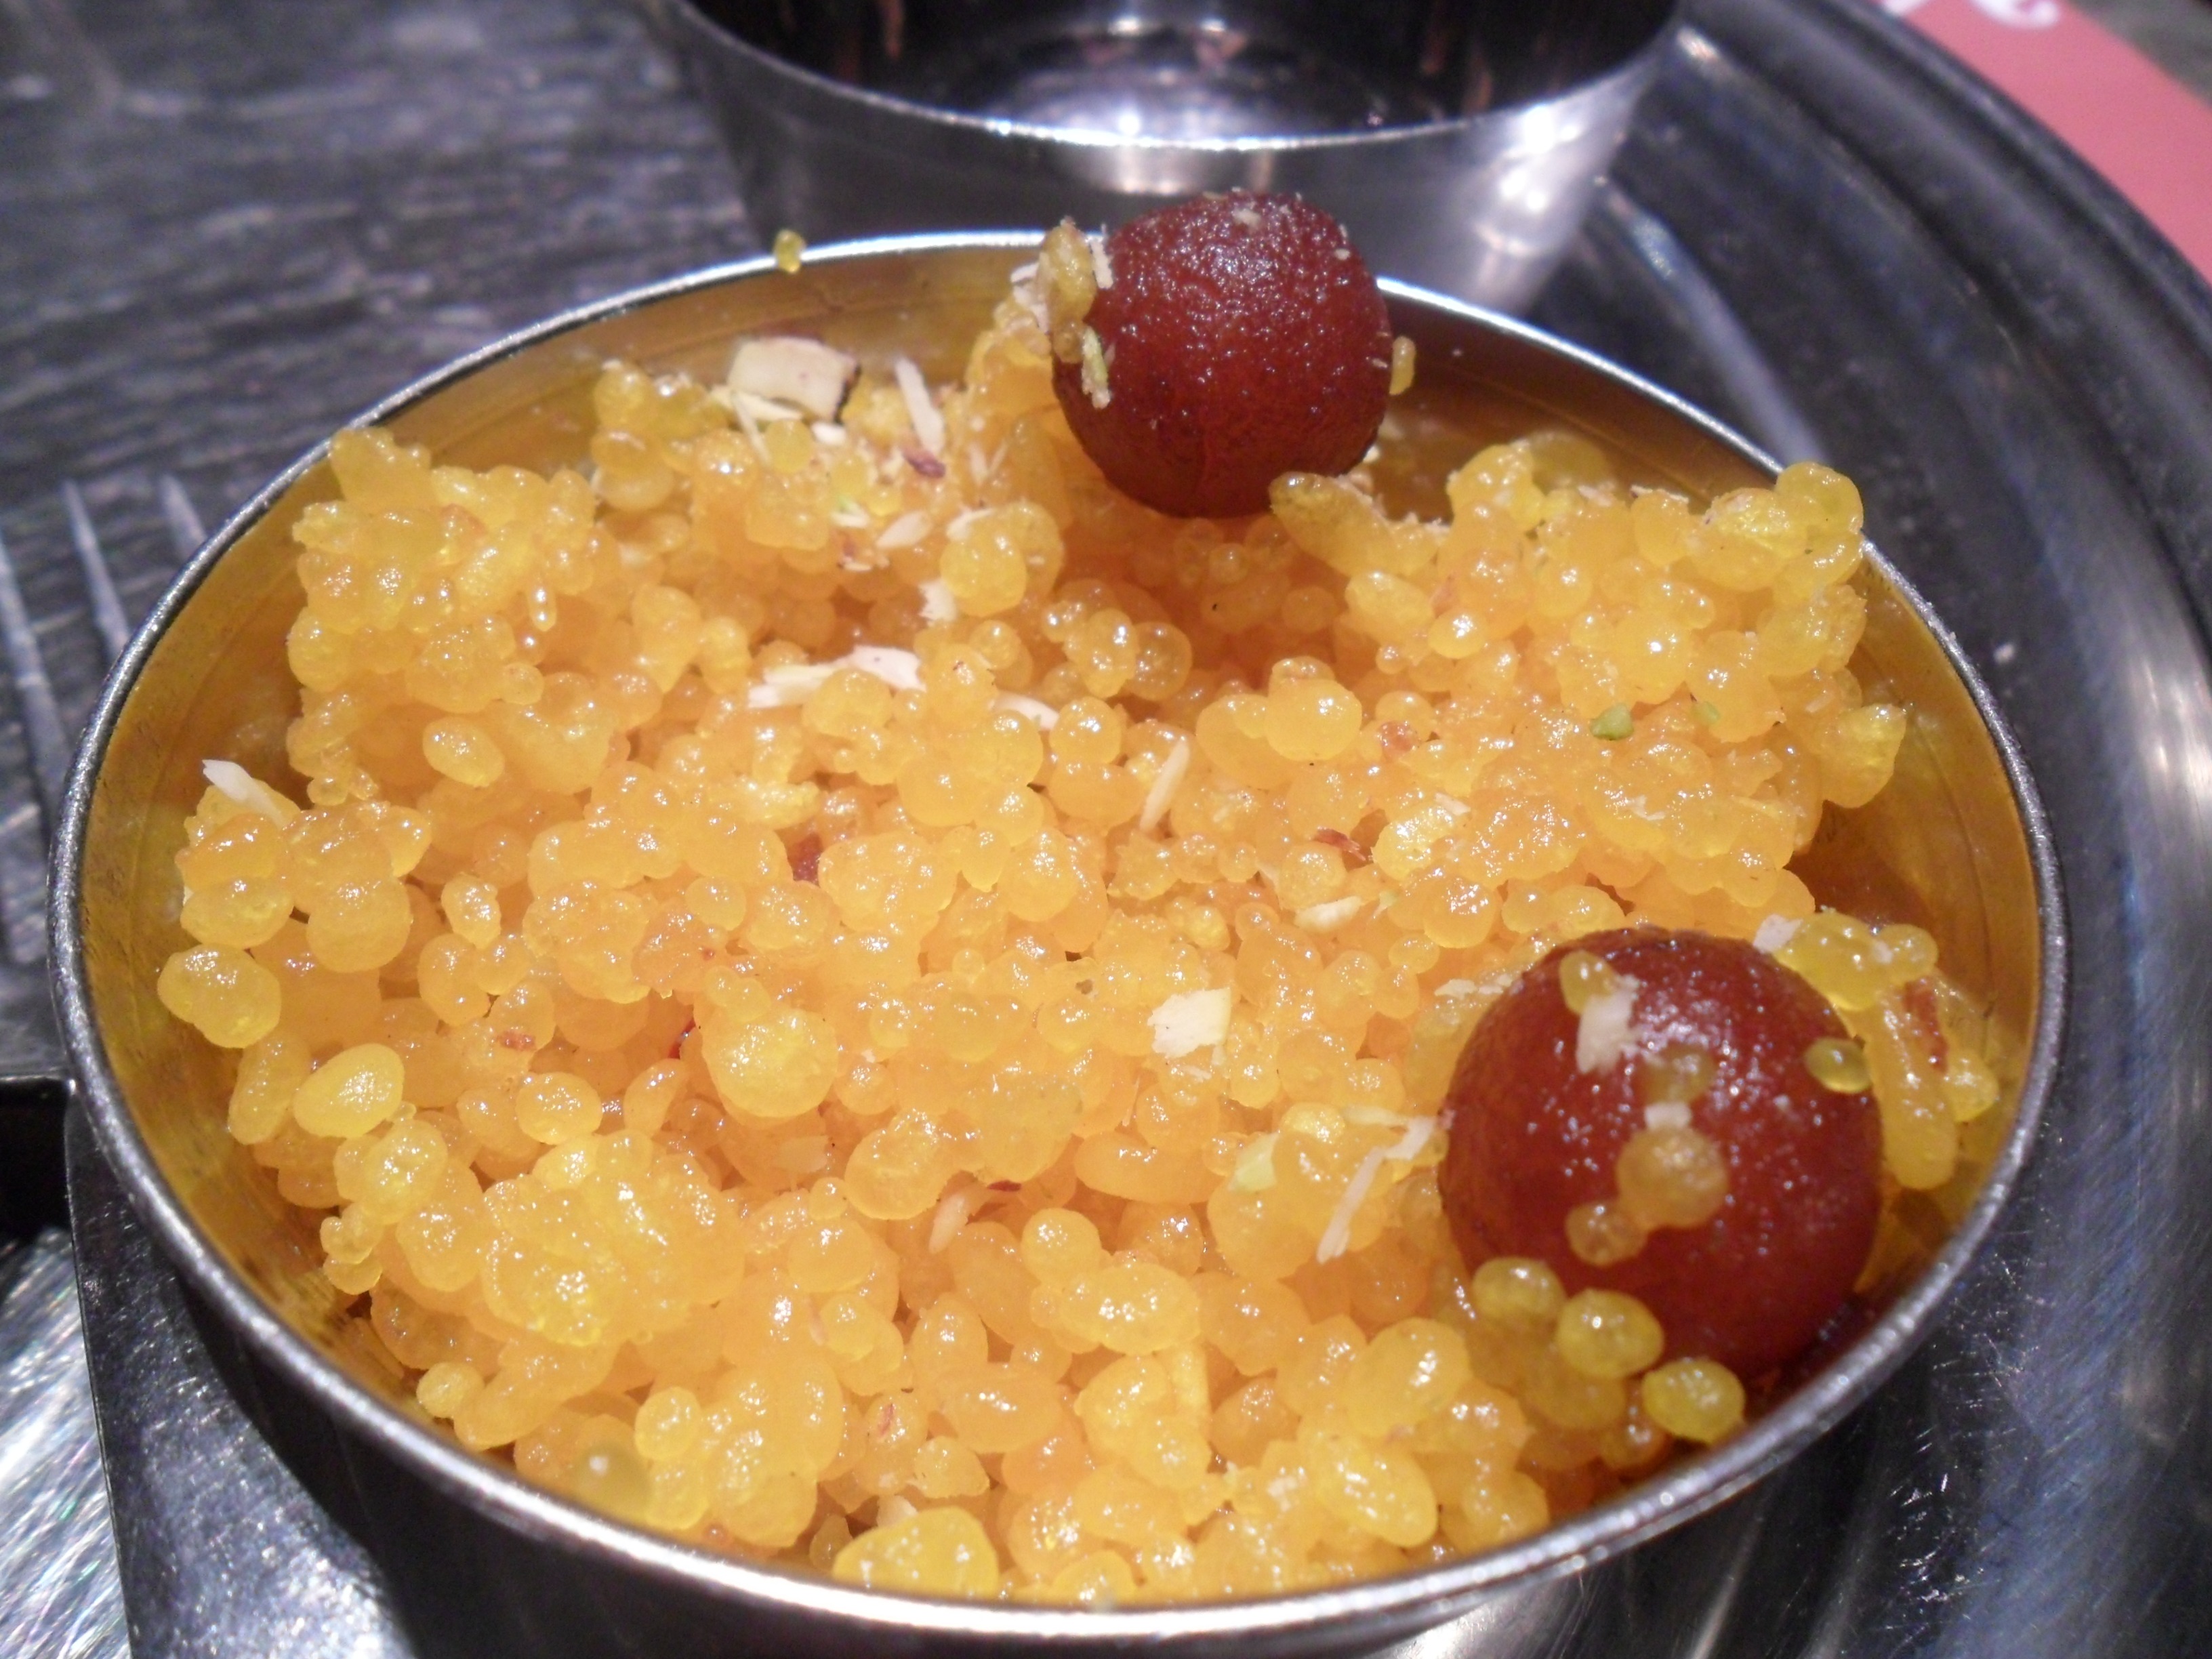
fruit, dish, meal, food, produce, vegetable, breakfast, cuisine, india, vegetarian food, sweetness, flowering plant, land plant, indian dessert